Strangling

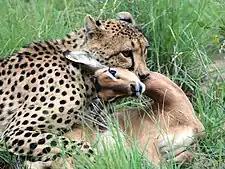
A cheetah strangling an impala, Timbavati Game Reserve, South Africa

Strangling or strangulation is compression of the neck that may lead to unconsciousness or death by causing an increasingly hypoxic state in the brain by restricting the flow of oxygen through the trachea. Fatal strangulation typically occurs in cases of violence, accidents, and is one of two main ways that hanging causes death (alongside breaking the victim's neck).